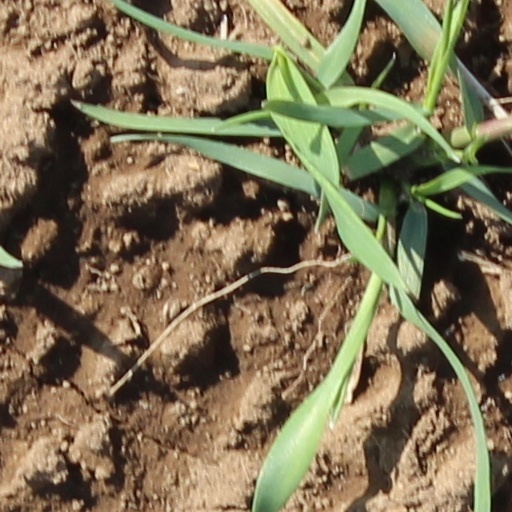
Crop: wheat